Grey parrot

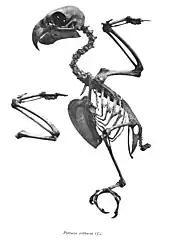
Skeleton

The species is common in captivity and regularly kept by humans as a companion parrot, prized for its ability to mimic human speech, which makes it one of the most popular avian pets. An escaped pet in Japan was returned to his owner after repeating the owner's name and address.